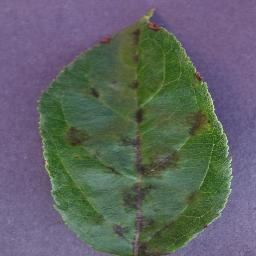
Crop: apple
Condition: scab